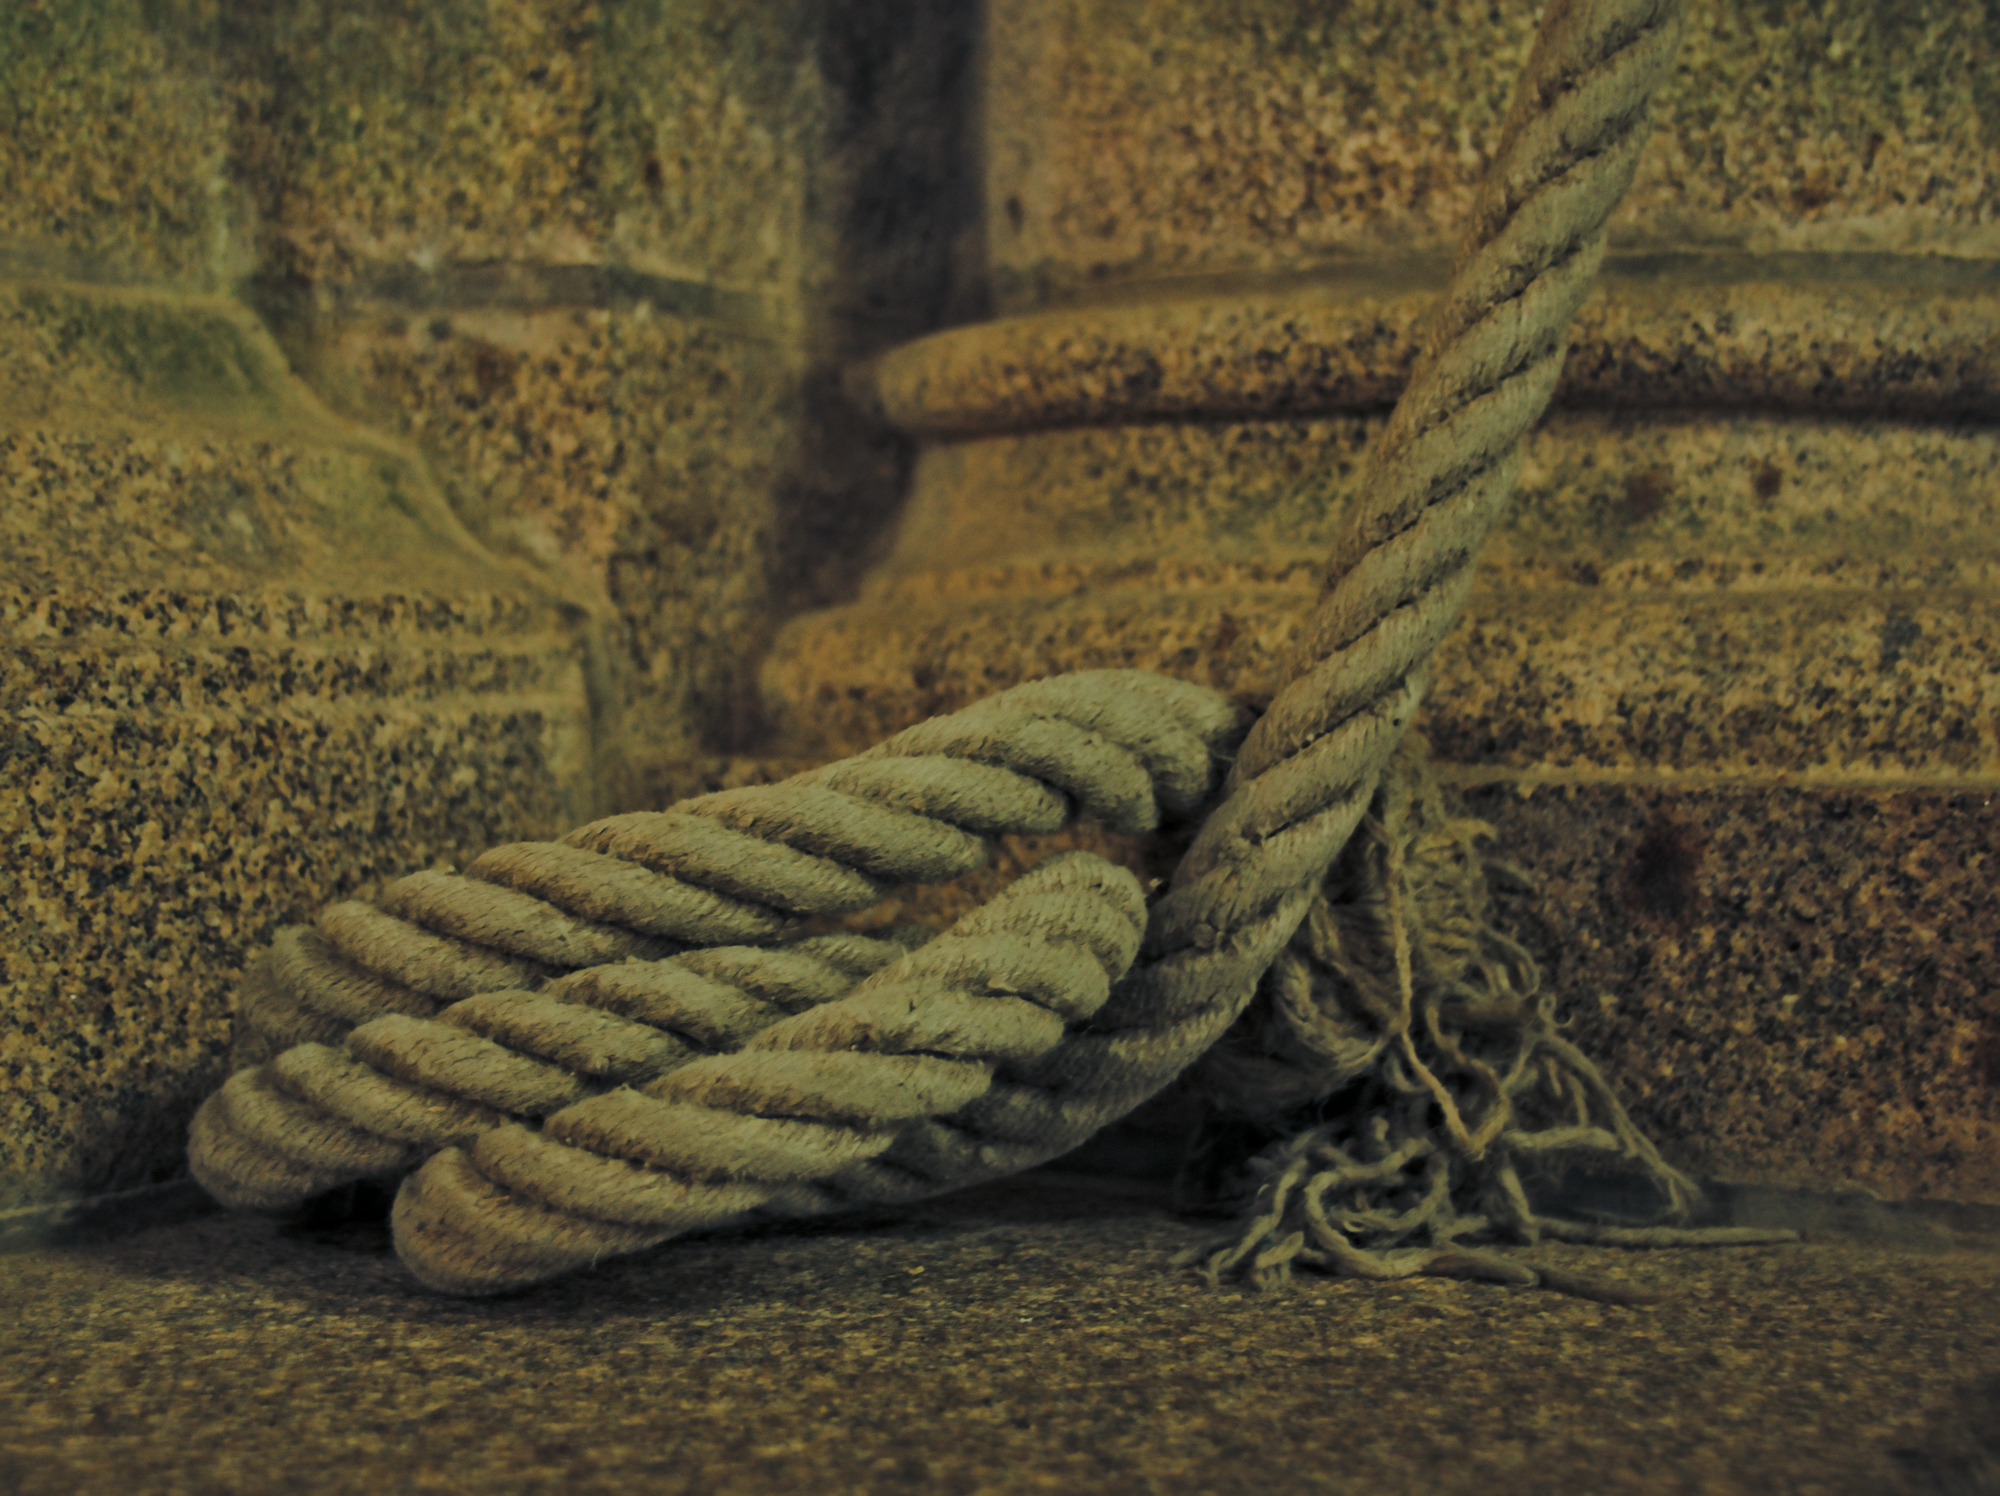
rope, france, soil, church, reptile, columns, monastery, snake, normandy, abbey, montsaintmichel, scaled reptile